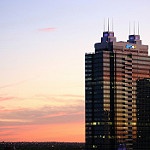
Label: buildings